Adenomatous polyposis coli

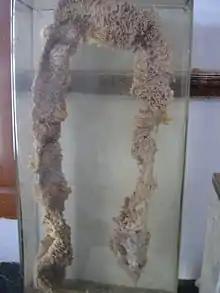
Familial adenomatous polyposis of the intestine

Mutations in "APC" often occur early on in cancers such as colon cancer. Patients with familial adenomatous polyposis (FAP) have germline mutations, with 95% being nonsense/frameshift mutations leading to premature stop codons. 33% of mutations occur between amino acids 1061–1309. In somatic mutations, over 60% occur within a mutation cluster region (1286–1513), causing loss of axin-binding sites in all but one of the 20AA repeats. Mutations in "APC" lead to loss of β-catenin regulation, altered cell migration and chromosome instability.